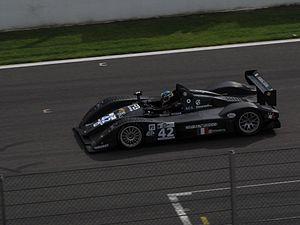
Glauco Solieri pilotant une Lucchini LMP2 aux essais libres des 1 000 kilomètres de Spa 2009.
Lucchini Engineering ou plus simplement Lucchini est une marque de voiture de sport italienne fondée en 1980 par Giorgio Lucchini et basée à Porto Mantovano. Elle s'est fait connaître en endurance et en course de côte.
La Lucchini LMP2 est une voiture de course homologuée pour courir dans la catégorie Le Mans Prototype de l'Automobile Club de l'Ouest.
Les 1 000 kilomètres de Spa 2009, disputés le 10 mai 2009 sur le circuit de Spa-Francorchamps en Belgique, sont la vingt-neuvième édition de cette épreuve, la vingt-quatrième sur un format de 1 000 kilomètres, et la deuxième manche des Le Mans Series 2009. Il s'agit de la vingt-huitième course des Le Mans Series courue depuis 2004.